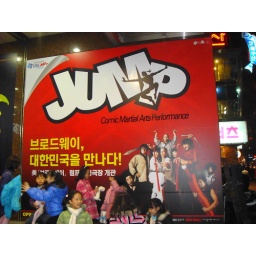
highly acclaimed comic martial arts performance, earning the top box office award at the edinburgh fringe festival in 2005.